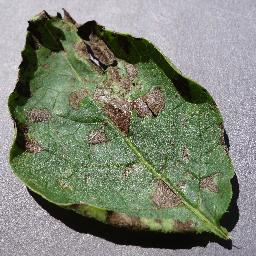
Label: Potato___Early_blight